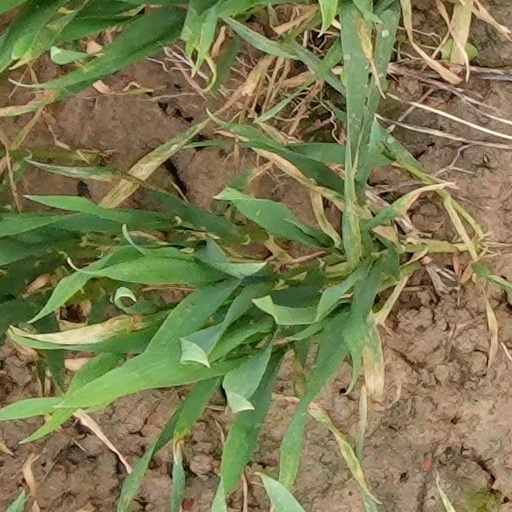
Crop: wheat